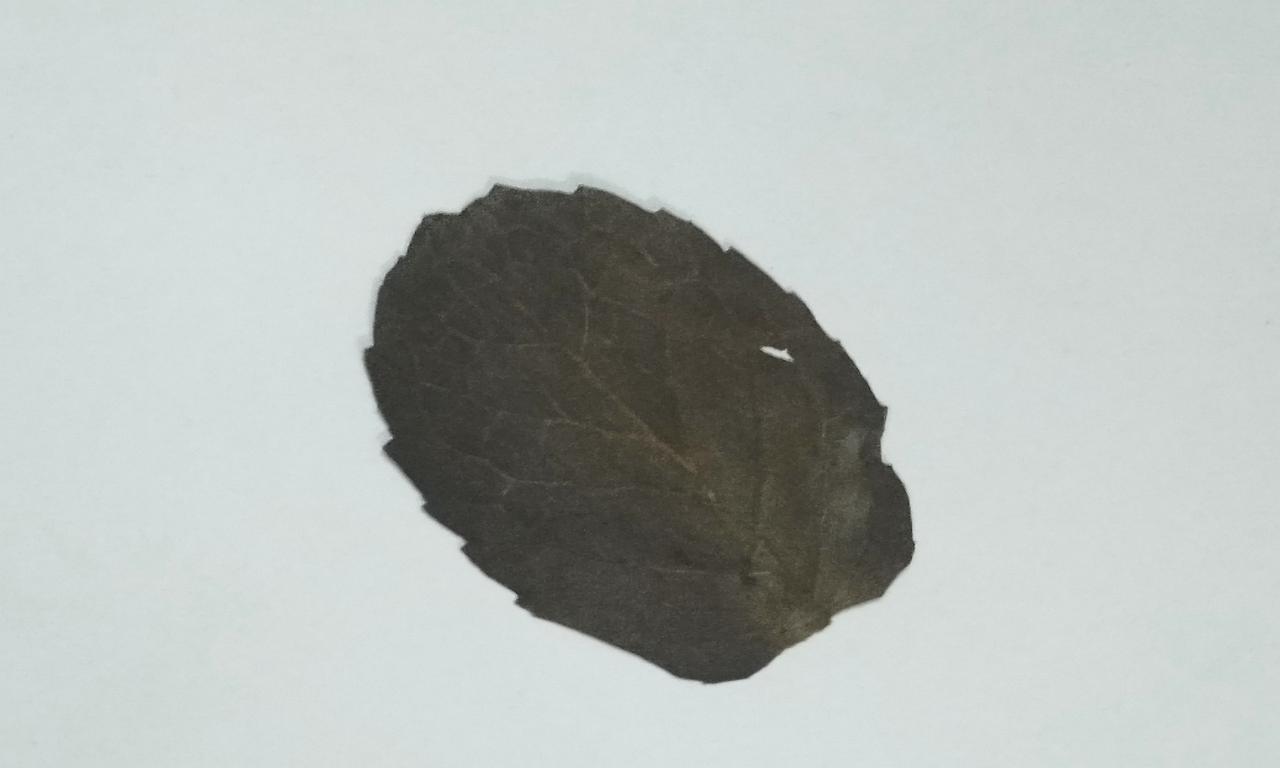
Label: Dried